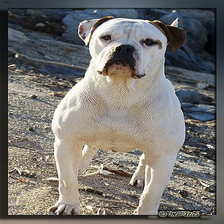
Species: dog
Breed: american bulldog